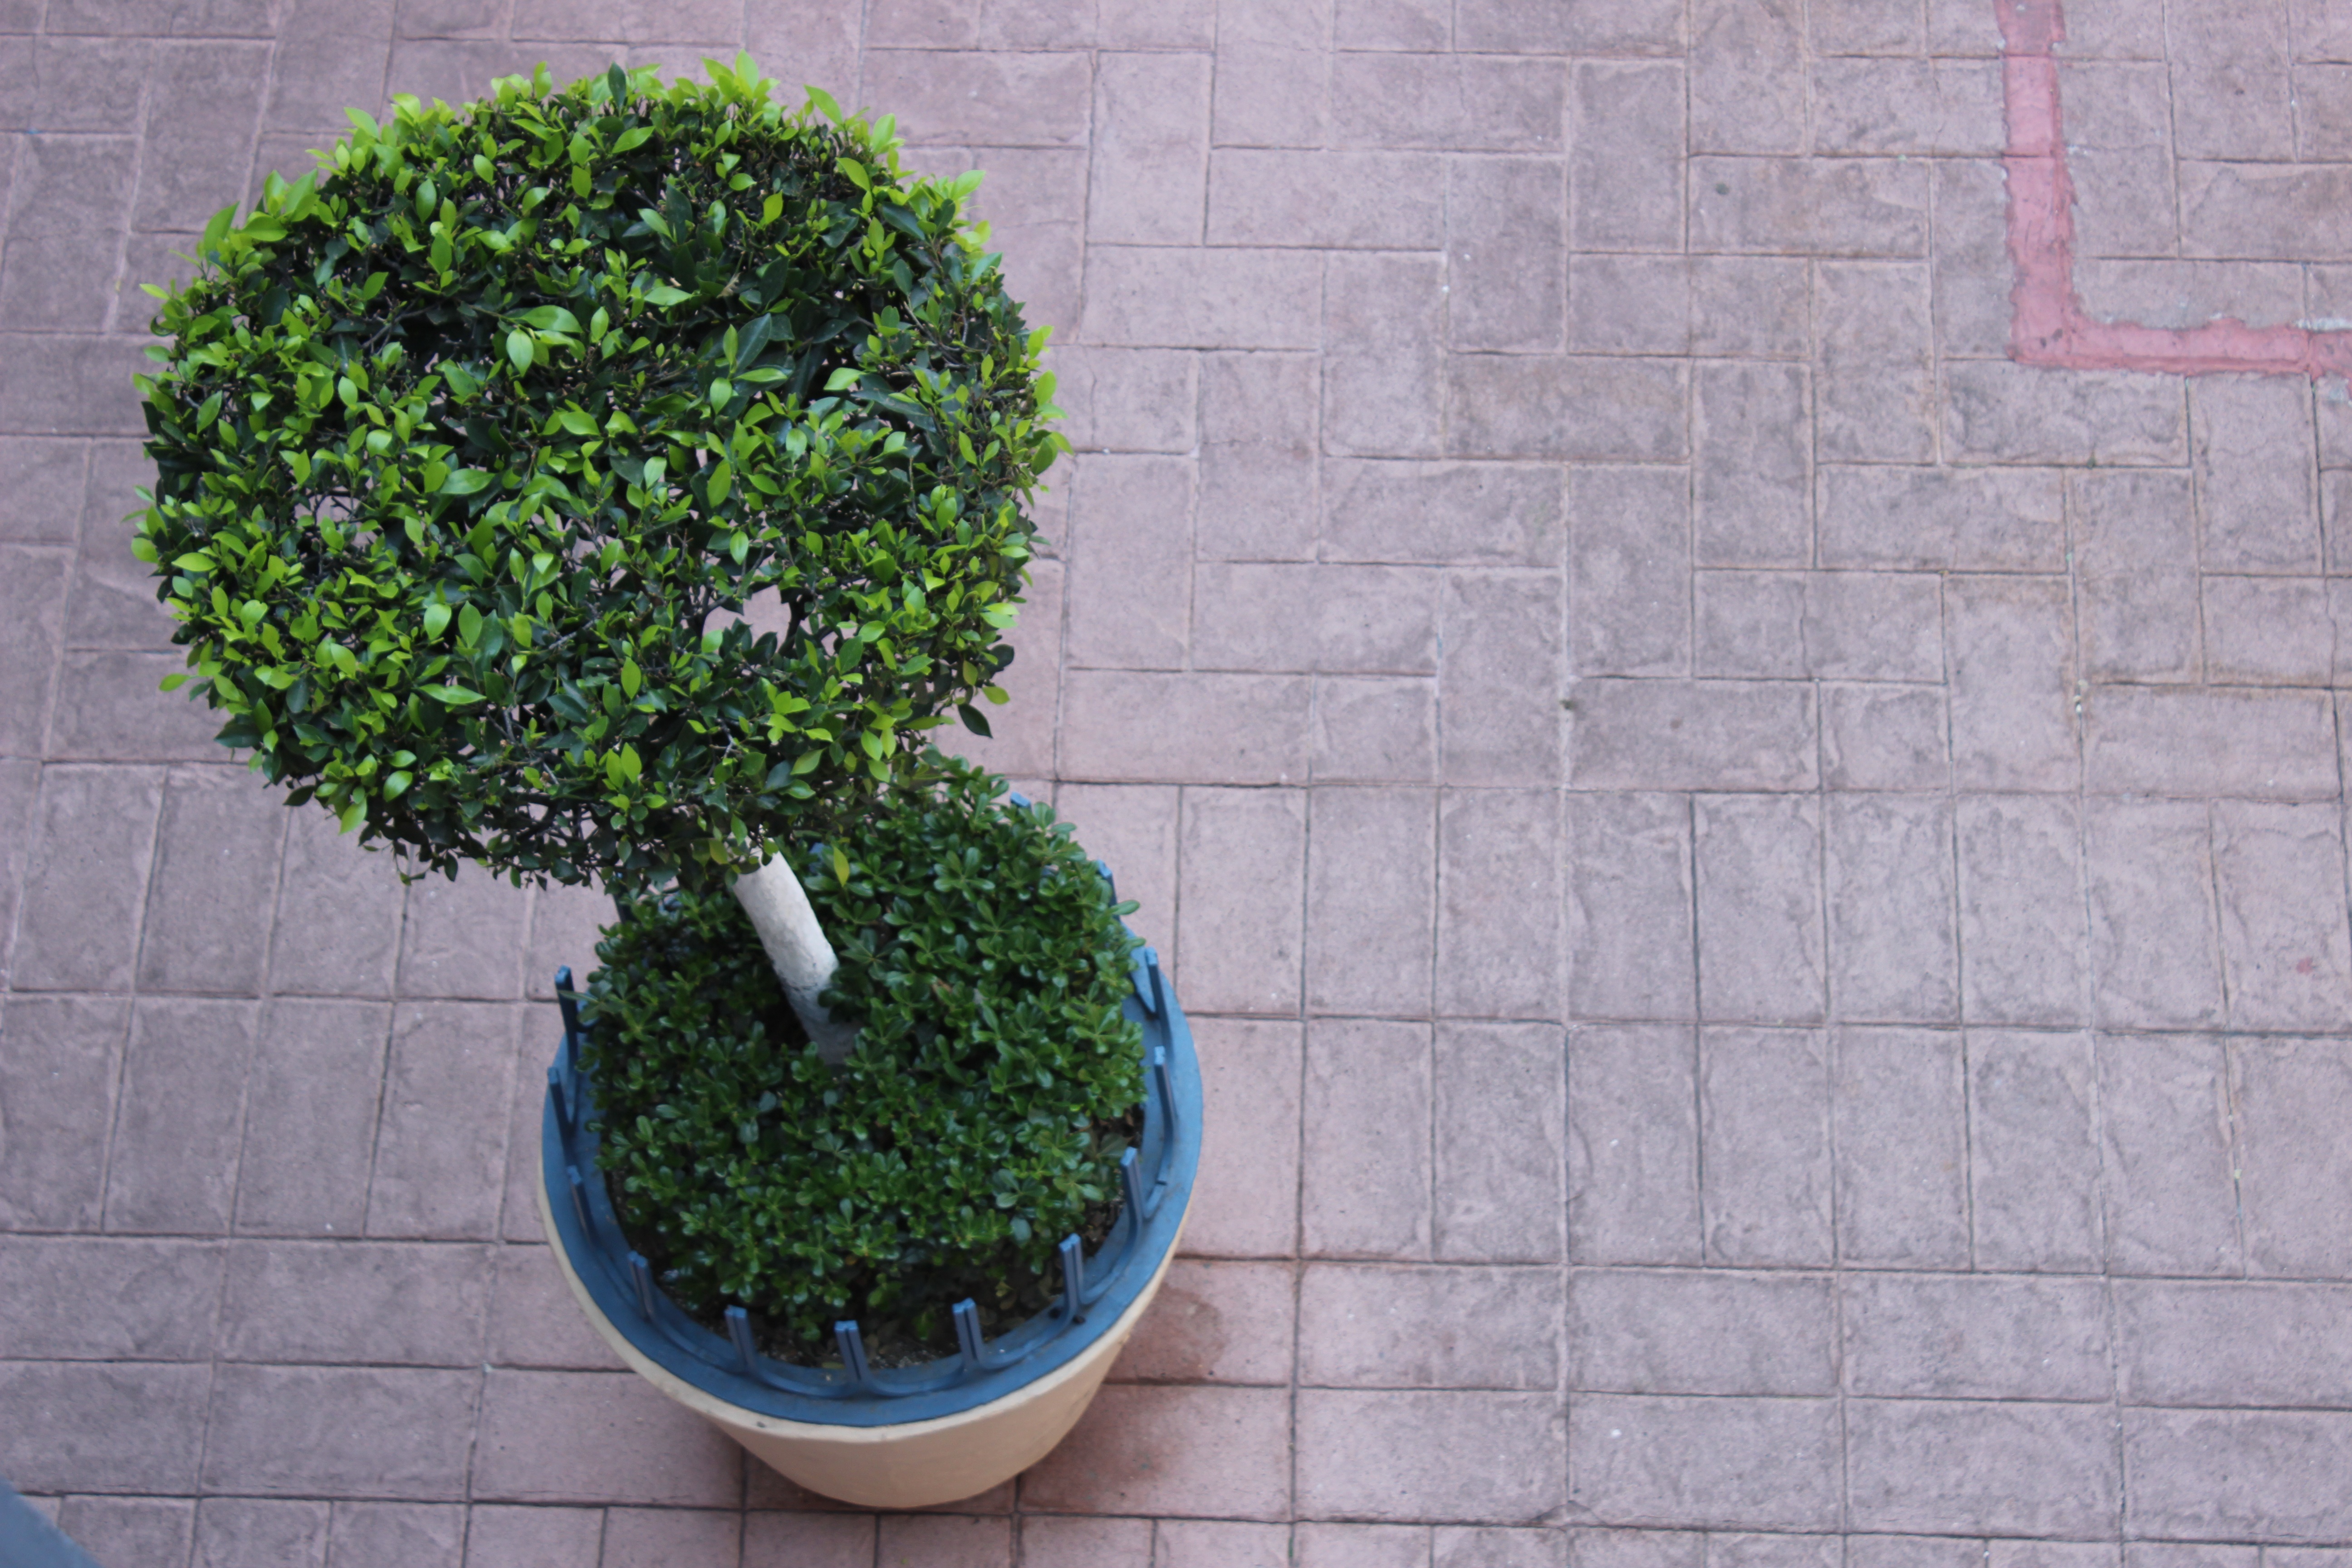
tree, plant, flower, green, soil, houseplant, dive, shrub, flowerpot, land plant